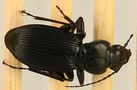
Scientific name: Pterostichus lachrymosus
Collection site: Mountain Lake Biological Station NEON (MLBS), plot MLBS_002